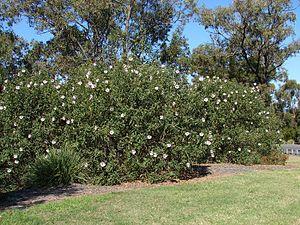
Hibiscus heterophyllus est une espèce d'arbuste de la famille des Malvaceae. Il est endémique à la Nouvelle-Galles du Sud et au Queensland en Australie.